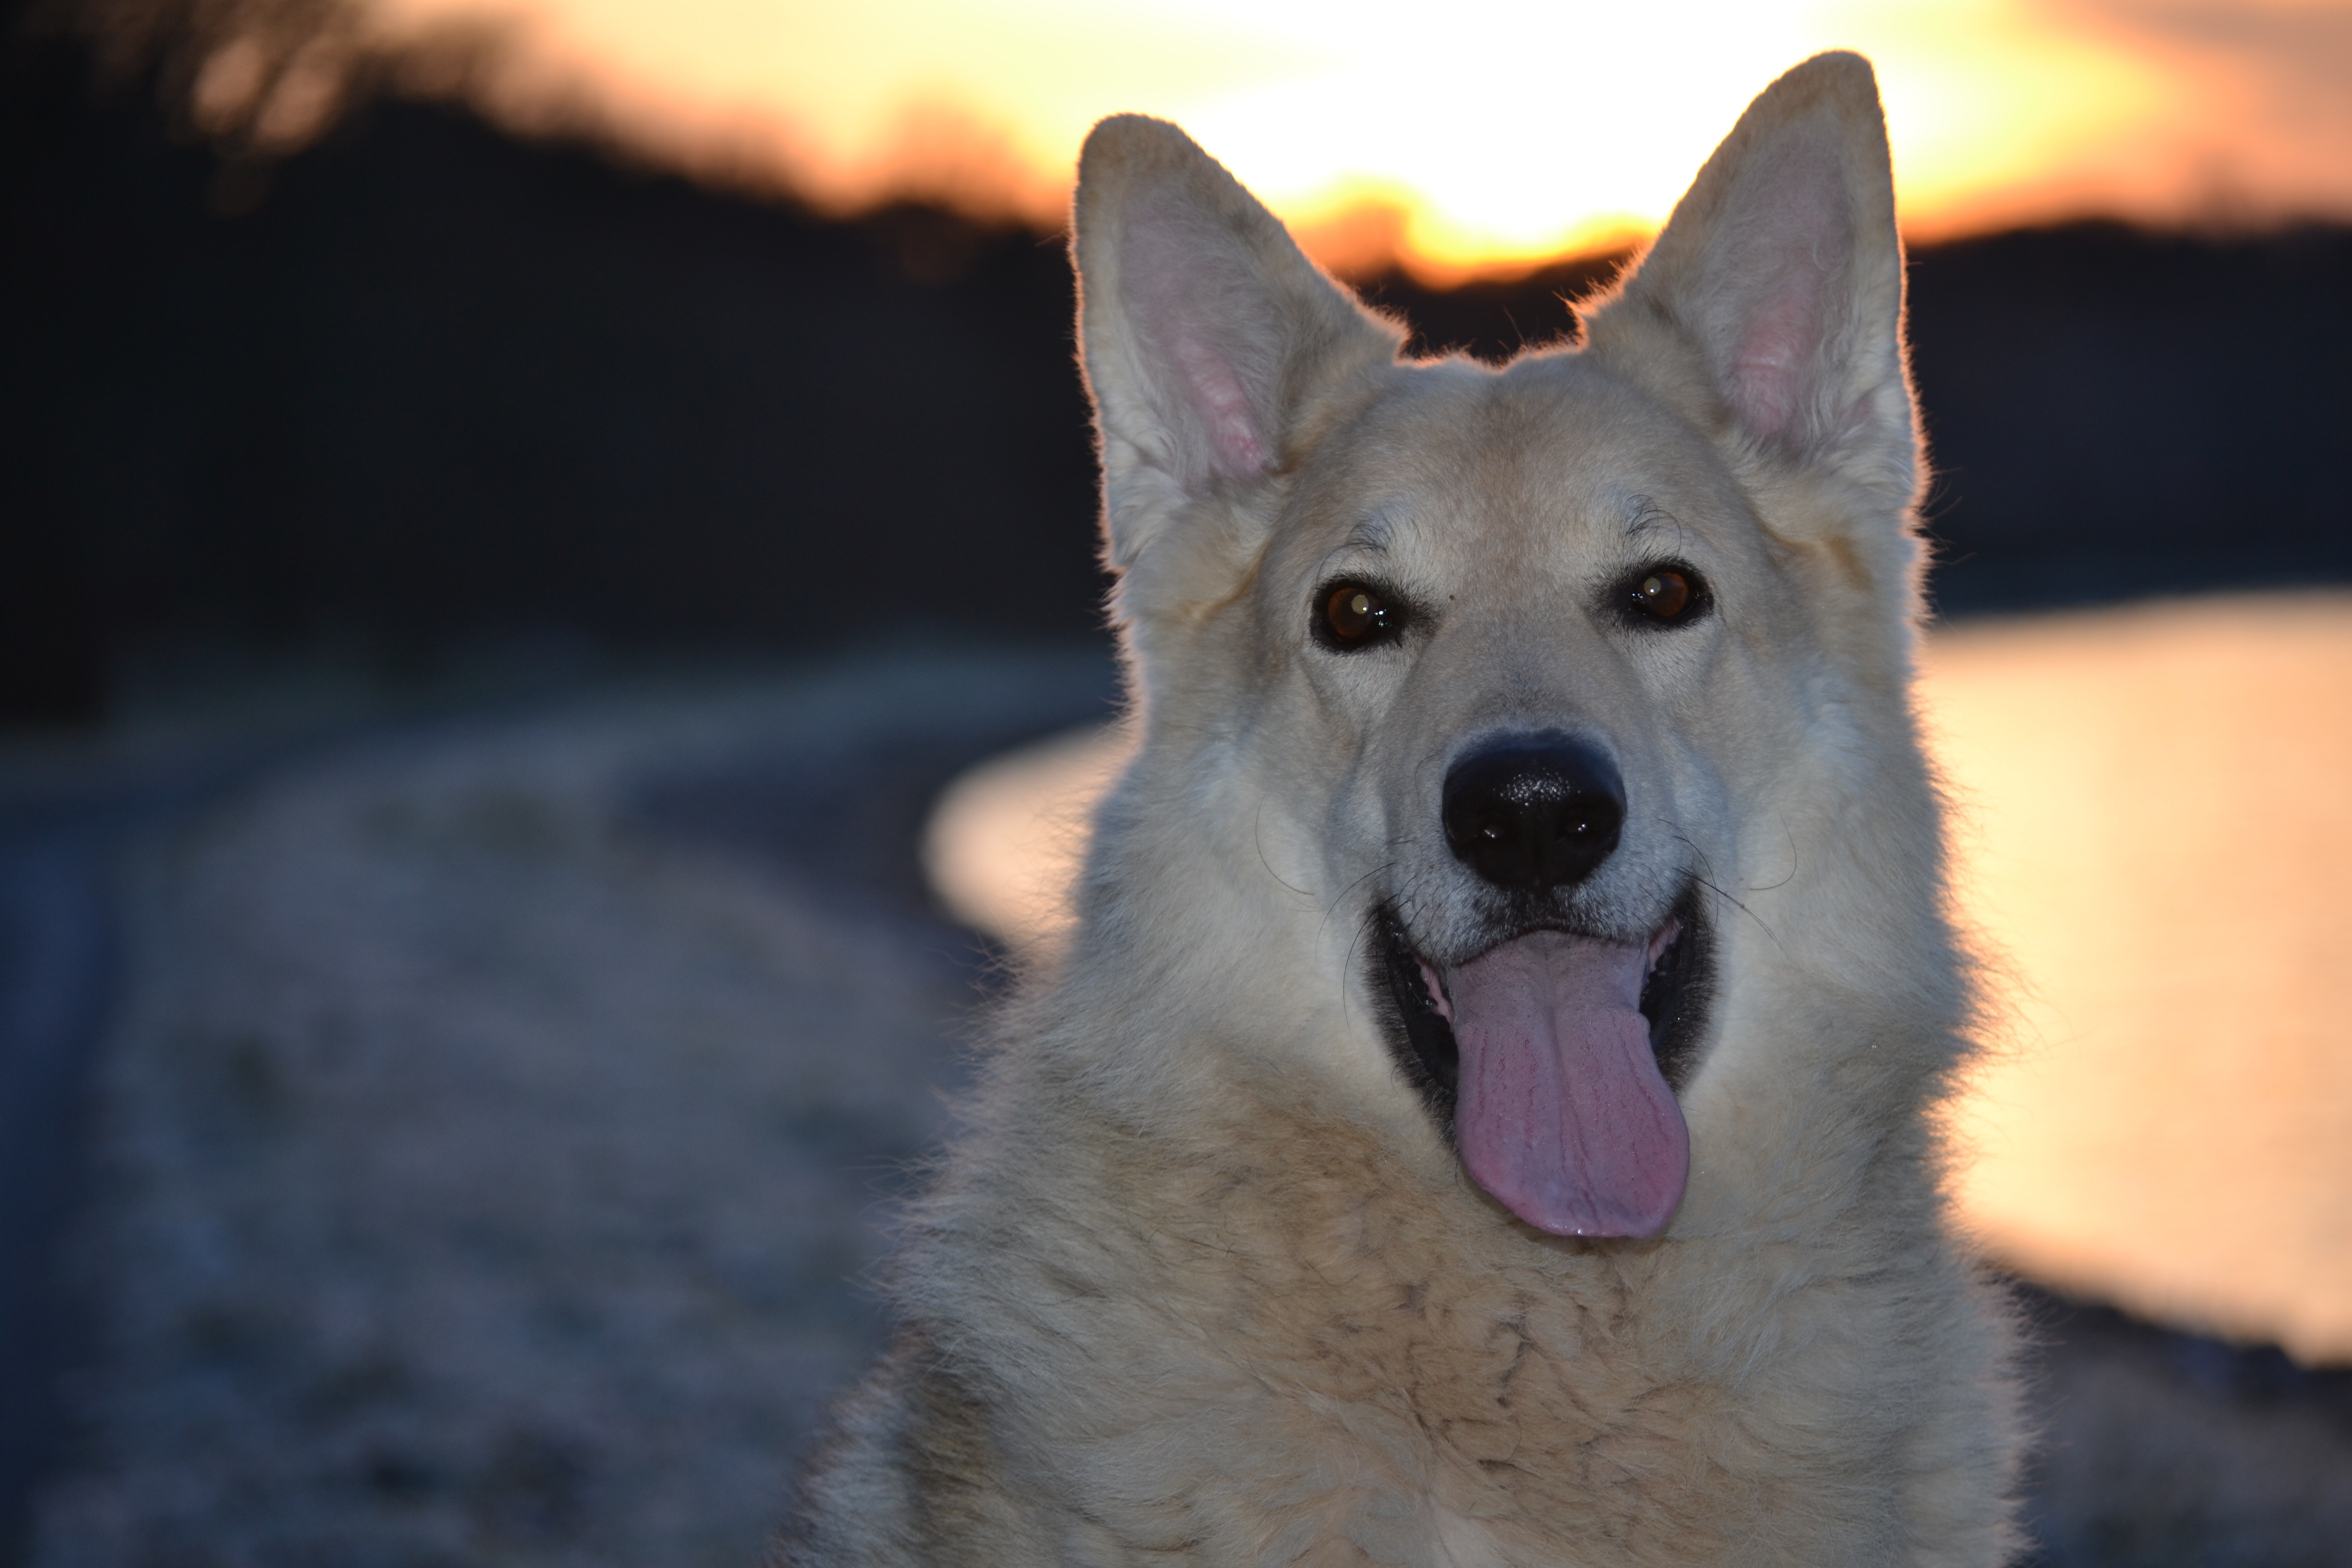
dog, mammal, wolf, vertebrate, dog breed, german shepherd hybrid, white shepherd, sled dog hybrid, dog like mammal, saarloos wolfdog, wolfdog, czechoslovakian wolfdog, dog breed group, greenland dog, dog crossbreeds, berger blanc suisse